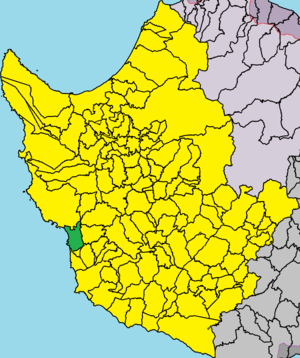
Kissónerga est un village de Chypre de plus de 2 004 habitants.